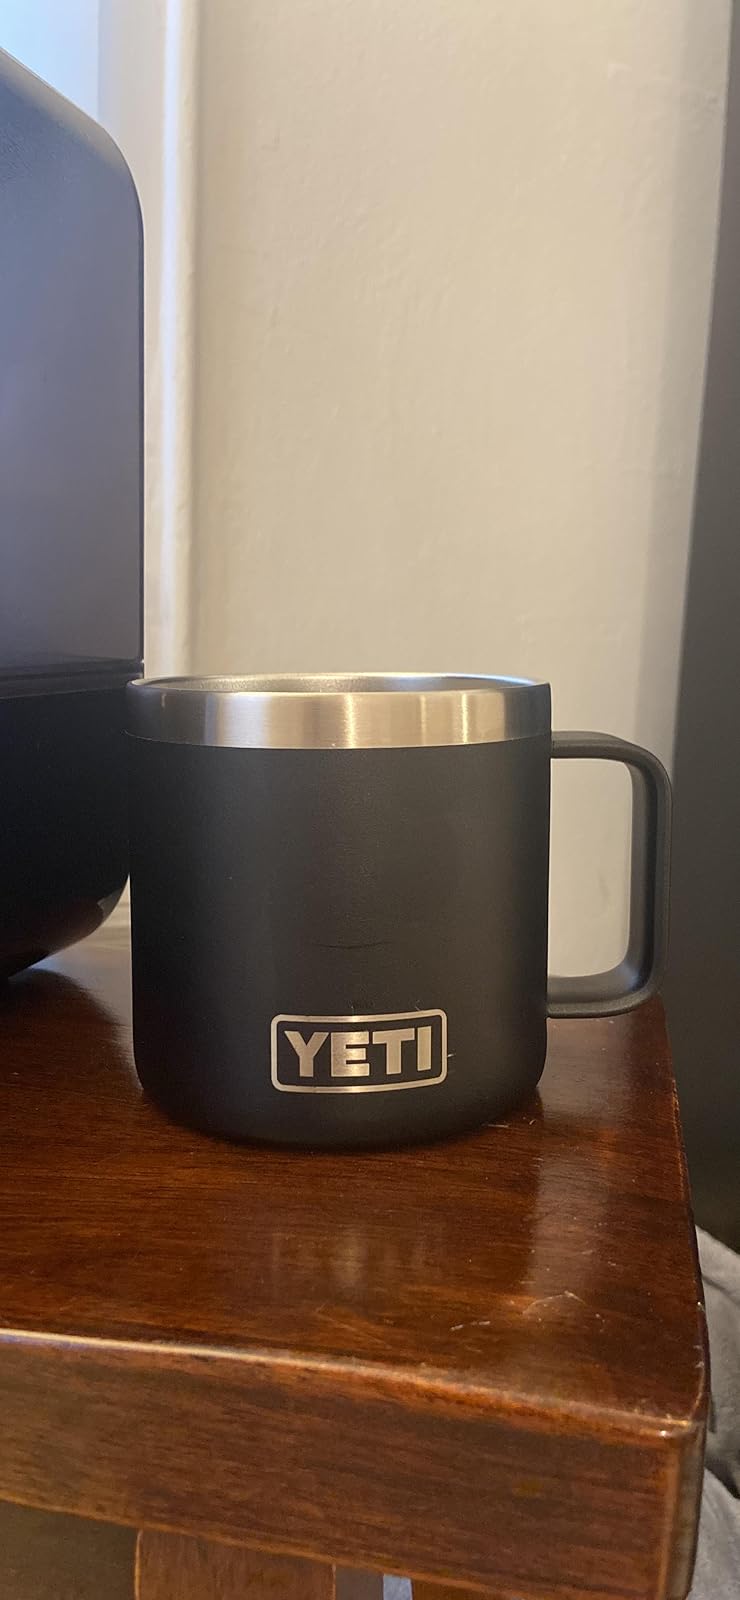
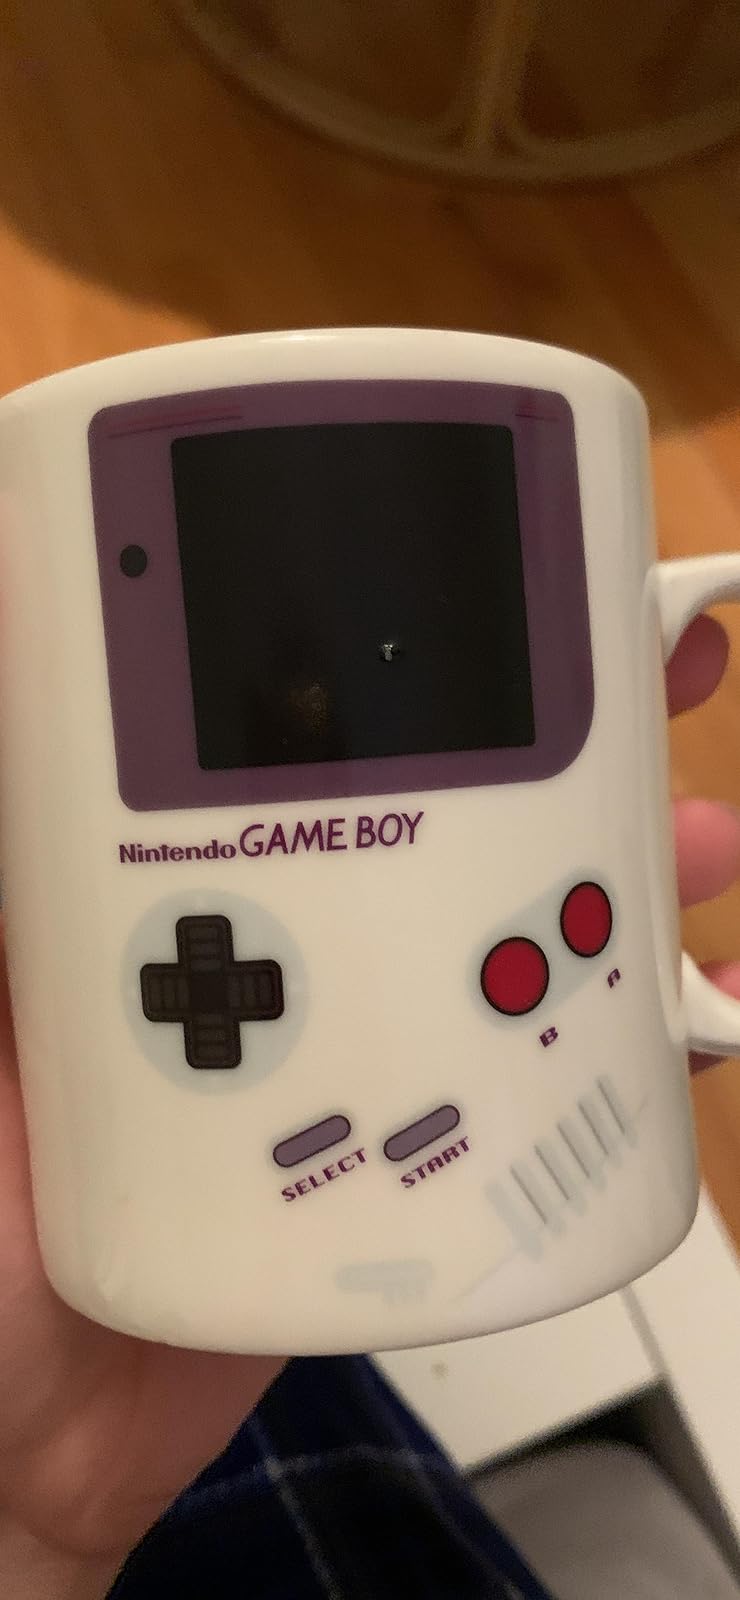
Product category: items_mug
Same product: no